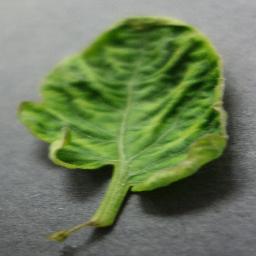
Label: Tomato___Tomato_Yellow_Leaf_Curl_Virus